Ahmed Azmeel

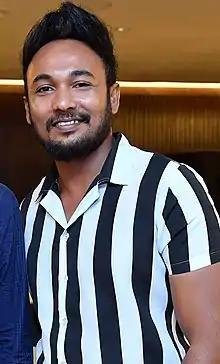
Azmeel at Niuma Mohamed's Silver Jubilee celebration event, 2019

In 2004, Azmeel made a brief appearance in Yoosuf Shafeeu directed horror film "Edhathuru" (2004) which revolves around eight friends who go on a picnic to a haunted uninhabited island and their battle for survival. The film garnered critical appreciation specially for its sound effect and was a commercial success. He made his television debut as a caring friend in the Arifa Ibrahim-directed critically acclaimed television series, "Vairoalhi Ahves Sirrun" (2005) which revolves around two best-friends involved in extra-marital affairs and who fail to practice their duty as husband and wife. Starring alongside Niuma Mohamed, Ahmed Asim, Aminath Rasheedha and Mariyam Shakeela, the series was listed as one of the most successful television series. The following year, Azmeel again collaborated with the team of "Vairoalhi Ahves Sirrun" for Arifa Ibrahim's another romantic television drama series, "Vaguthu Faaithu Nuvanees" (2006) which consists of fifty episodes. The series which follows the vengeance and retribution two best-friends go through when they both love the same person, features Azmeel in a recurring role as a strong-minded and caring friend.